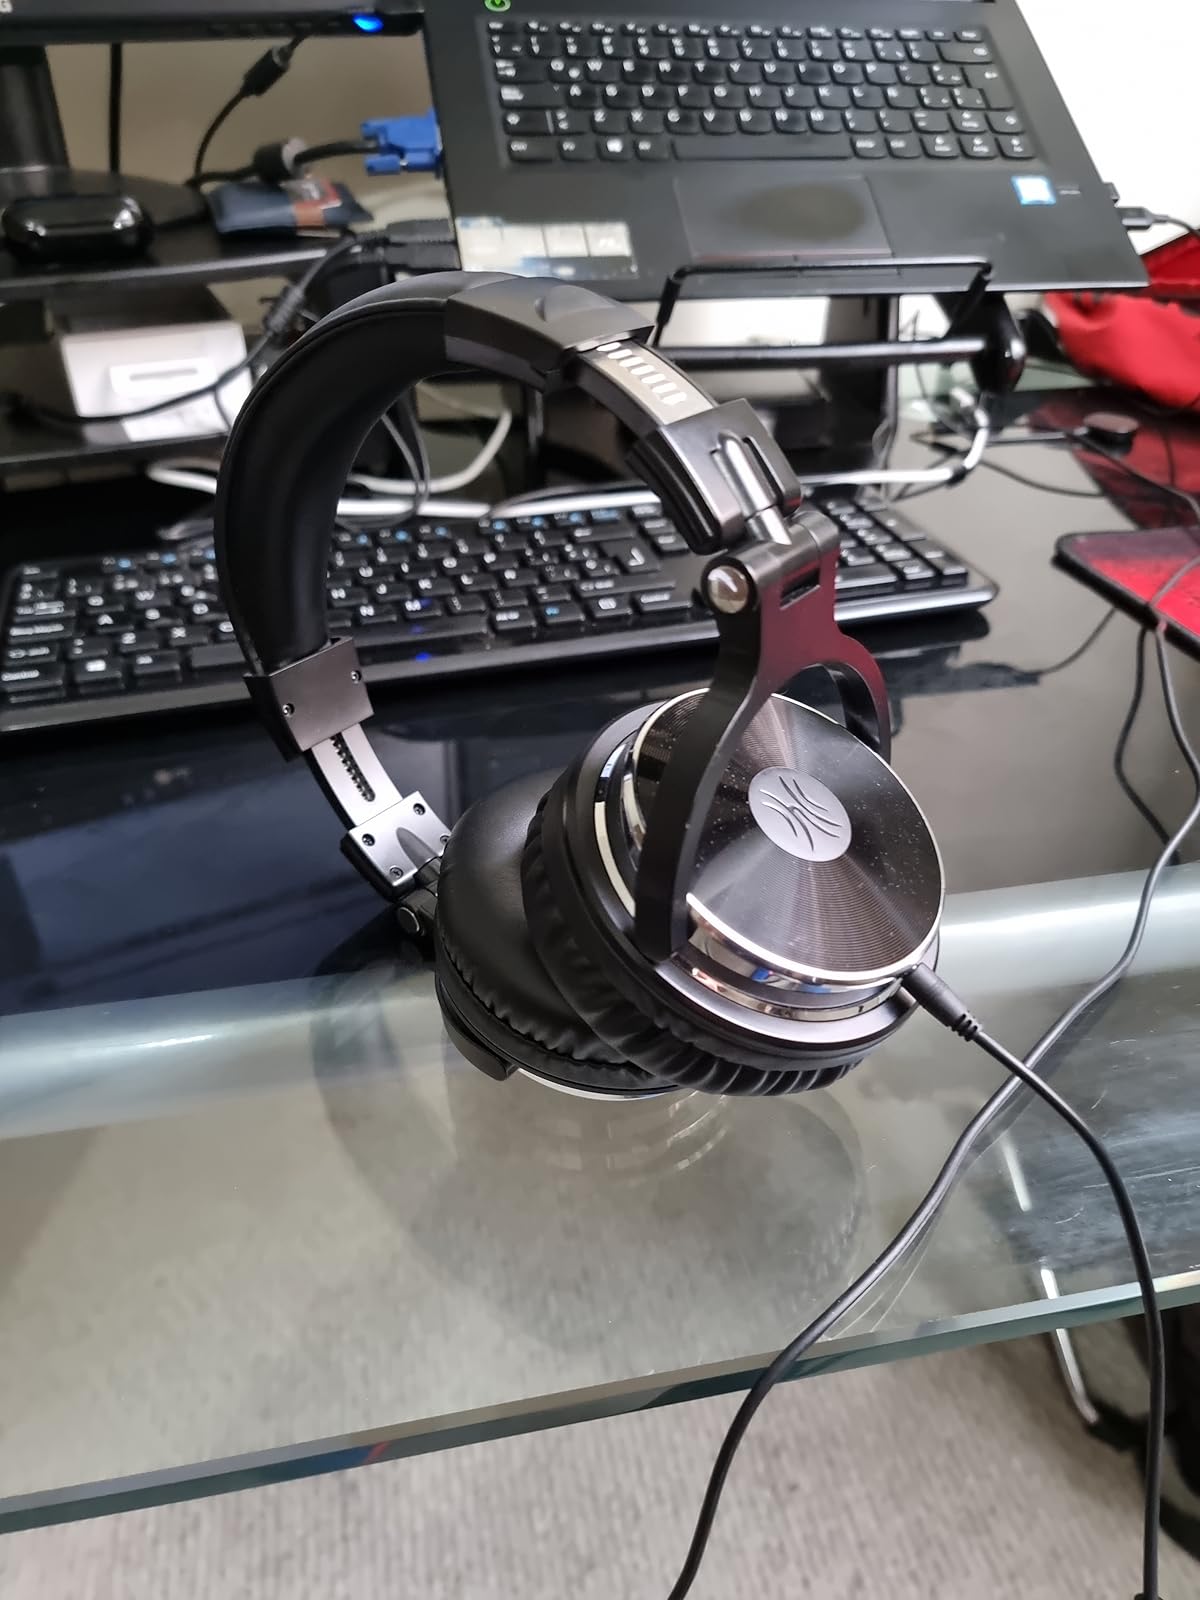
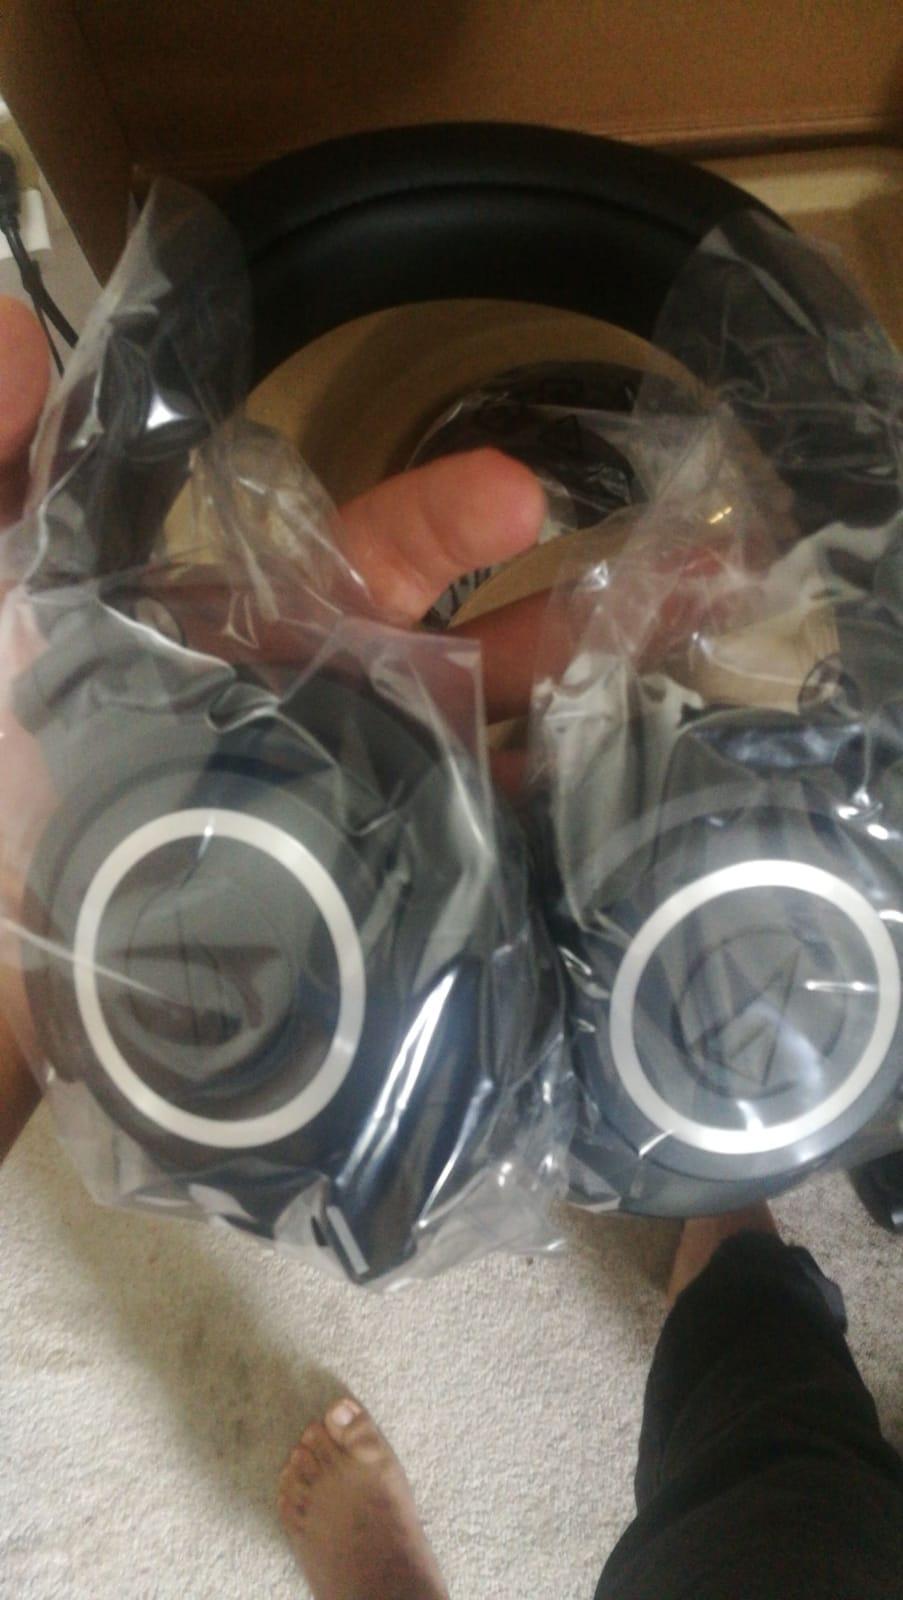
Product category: headphones
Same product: no